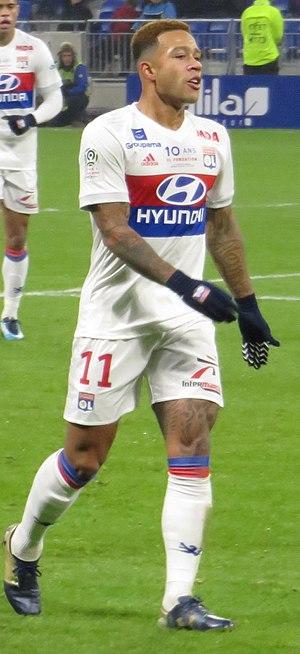
Memphis Depay lors du match Lyon-Montpellier (Ligue 1).
Memphis Depay, né le 13 février 1994 à Moordrecht, est un footballeur international néerlandais qui évolue au poste d'attaquant sous le maillot de l'Olympique lyonnais et artiste rappeur.